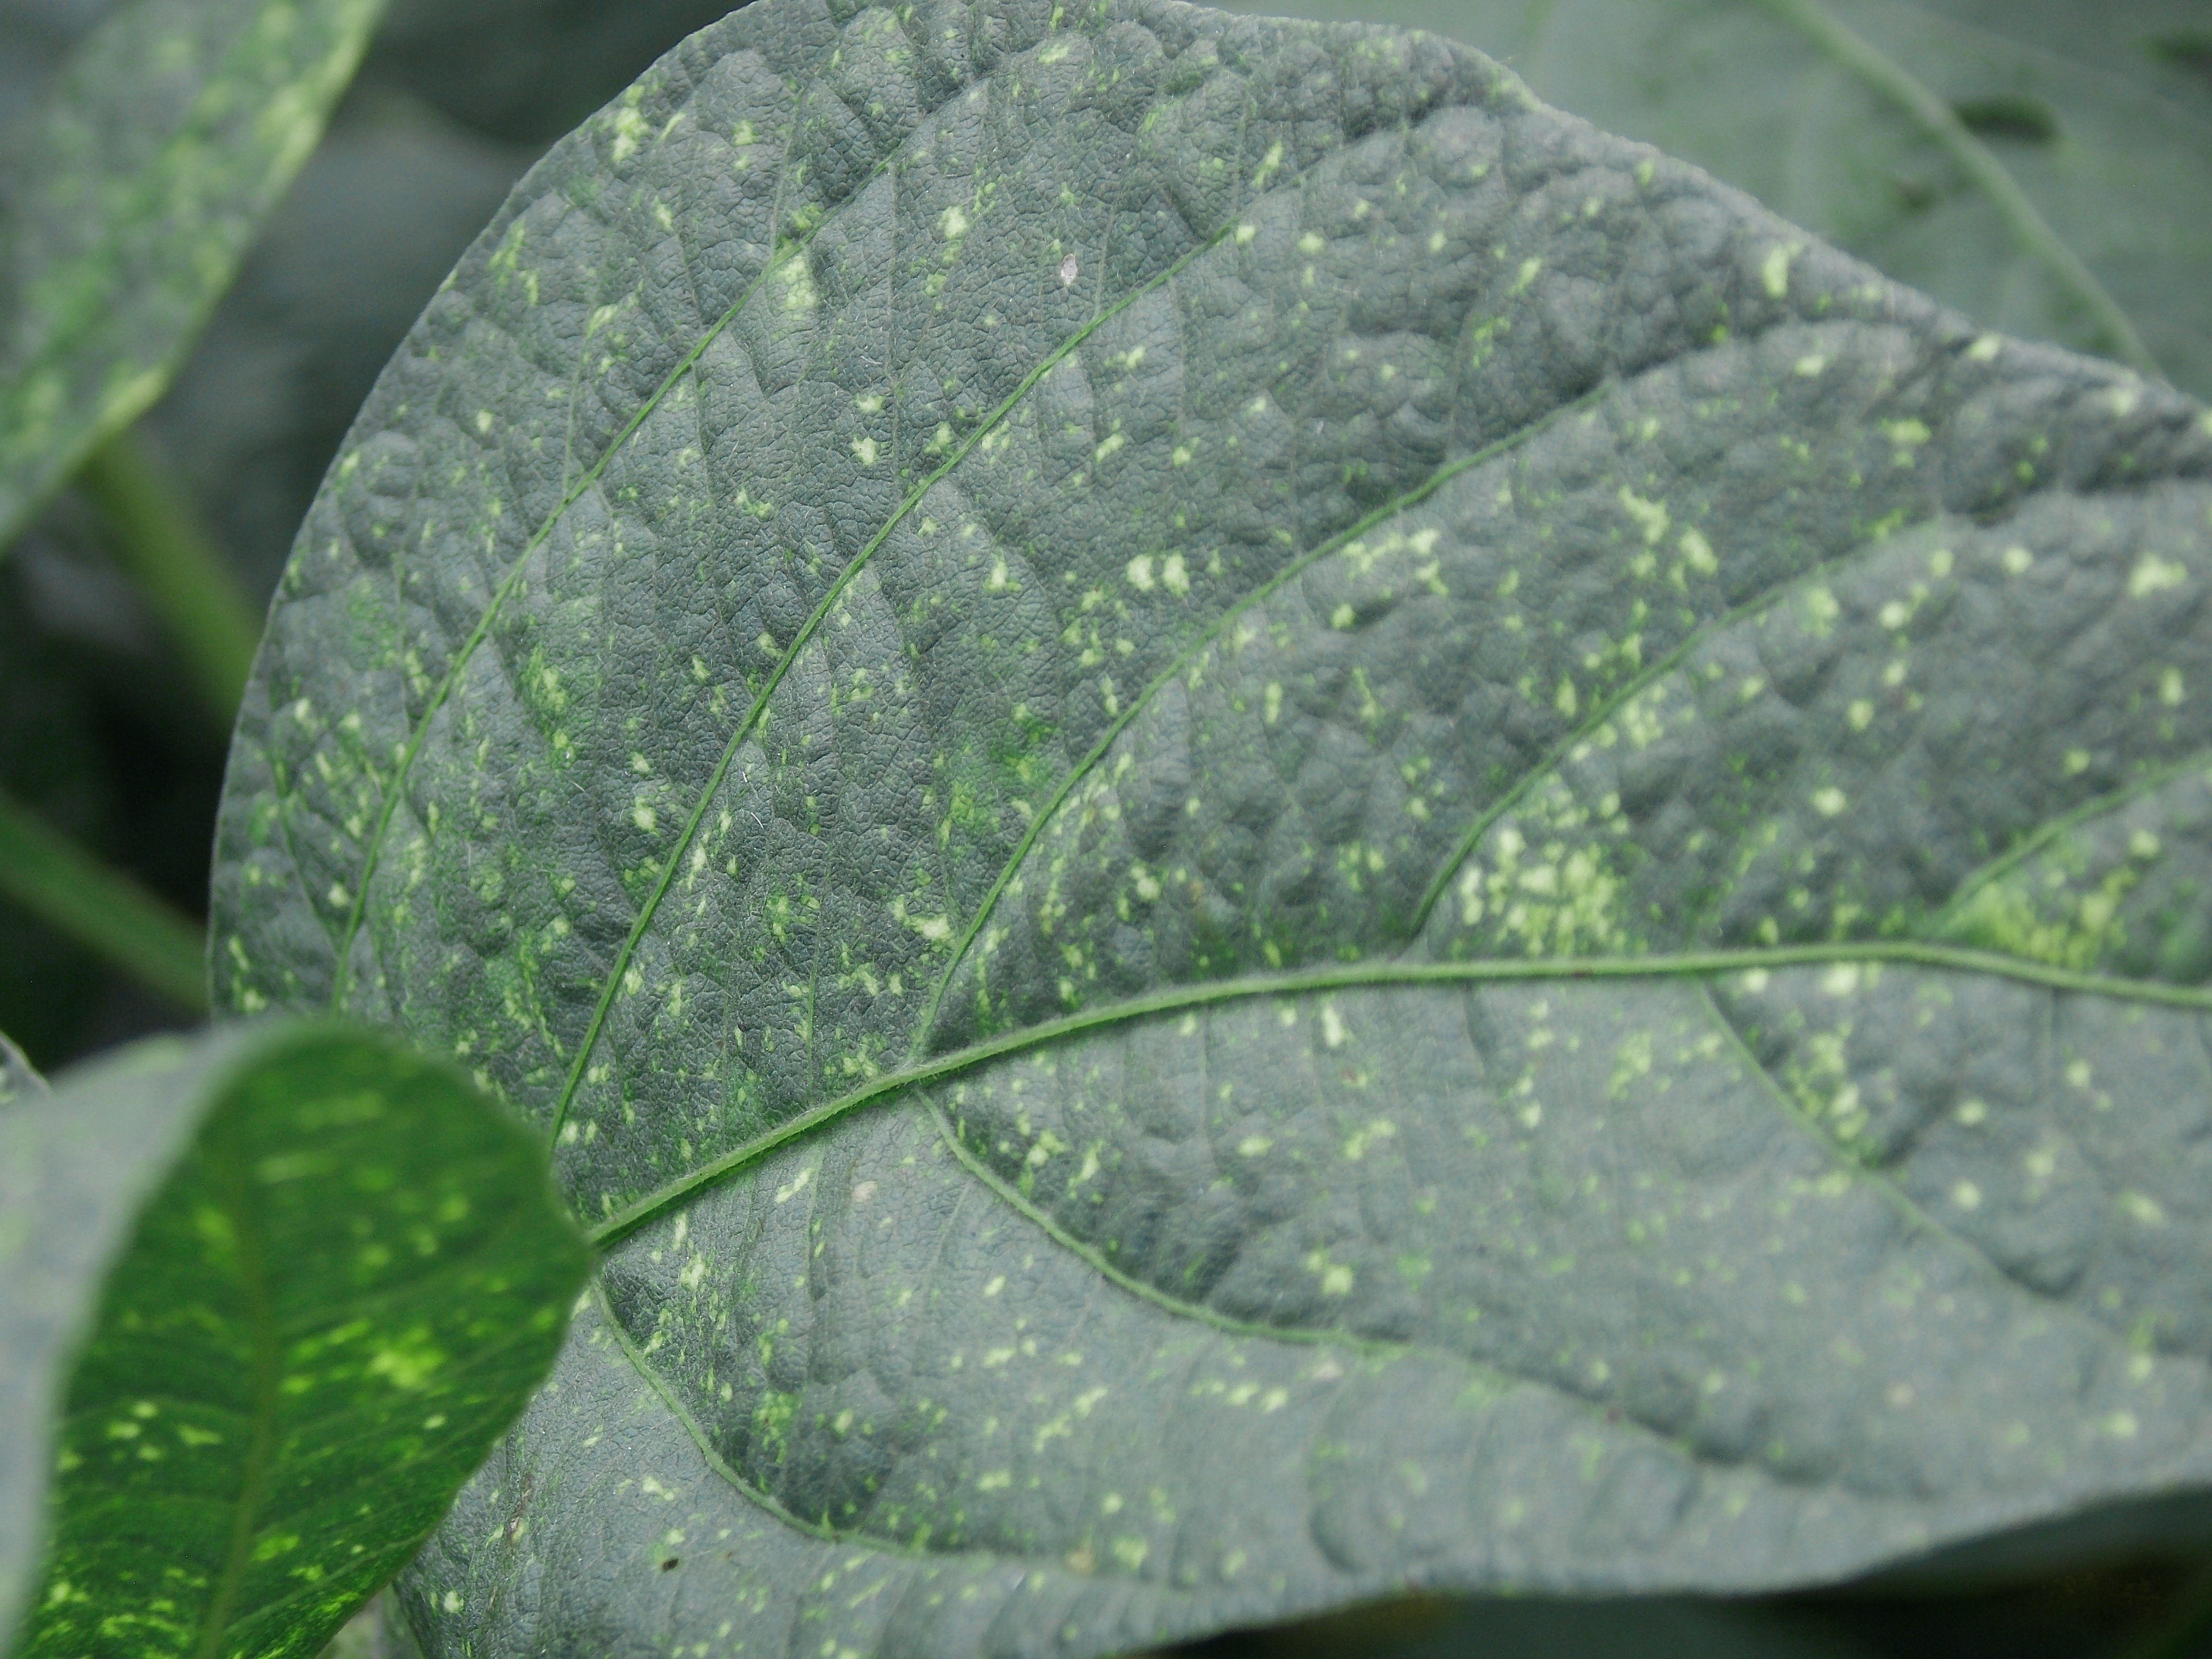
Label: Disease